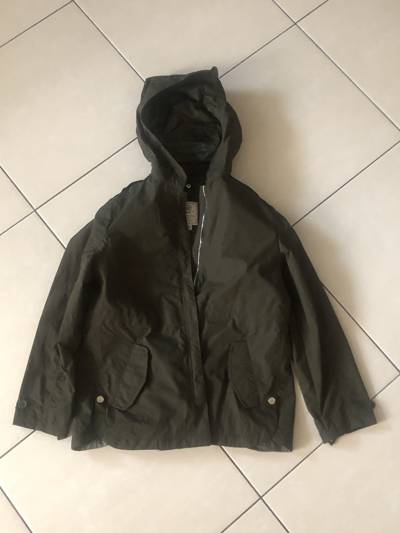
Waste category: clothes